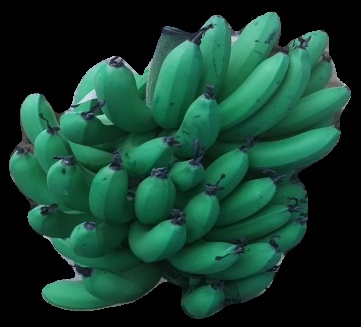
Variety: pachbale
Grade: grade3